Helene Fischer

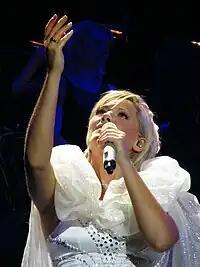
Fischer on tour with orchestra, Vienna 2011

In January 2013, she made her acting debut in an episode of the German TV series "Das Traumschiff".